Pre-Code Hollywood

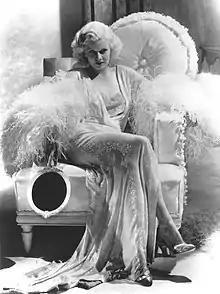

The prototype of the prison genre was "The Big House" (1930). In the film, Robert Montgomery plays a squirmy inmate who is sentenced to six years after committing vehicular manslaughter while under the influence. His cell mates are a murderer played by Wallace Beery and a forger played by Chester Morris. The picture features future staples of the prison genre such as solitary confinement, informers, riots, visitations, an escape and the codes of prison life. The protagonist, Montgomery, ends up being a loathsome character, a coward who will sell out anyone in the prison to secure an early release. The film was banned in Ohio, the site of the deadly prison riots that inspired it. "Numbered Men", "The Criminal Code", "Shadow of the Law", "Convict's Code", and others, from no less than seven studios, followed. However, prison films mainly appealed to men and had weak box-office performances as a result.